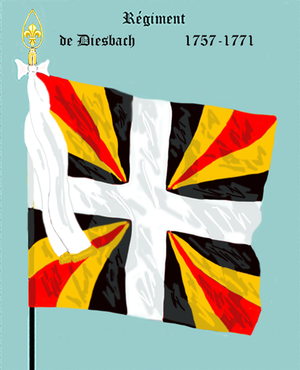
Le régiment de Diesbach est un régiment d'infanterie suisse du Royaume de France créé en 1690.
Le 85ᵉ régiment d'infanterie est un régiment d'infanterie de l'Armée de terre française, à double héritage, créé sous la Révolution à partir du régiment de Diesbach, un régiment d'infanterie suisse au service du Royaume de France, et du 10ᵉ régiment d'infanterie légère créé à partir des chasseurs du Gévaudan.
Cet article présente et étudie les drapeaux et uniformes des régiments étrangers au service de l'Ancien Régime au XVIIIᵉ siècle. À cette époque de l'Histoire de France, les armées du Royaume de France ont eu régulièrement recours à des troupes recrutées à l'étranger. Si les suisses sont les plus connues, de nombreuses autres formations peuvent être comptées.